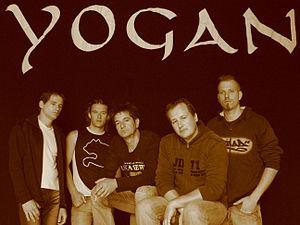
photo du groupe de musique celtique Yogan
Yogan est un groupe de musique celtique français.